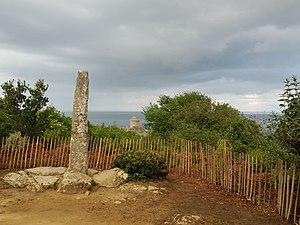
Le menhir de La Latte, (dent de Gargantua) situé dans le chemin privé du parc du château de la Roche Goyon sur le village de Plévenon (Côtes d'Armor)
Le Fort La Latte, ou Château de la Roche Goyon, est un château fort situé sur la pointe de la Latte, près du cap Fréhel dans le département des Côtes-d'Armor sur la commune de Plévenon en baie de Saint-Malo. Remarquable par sa situation sur un cap rocheux, face à la mer, il a servi de décor à plusieurs films.